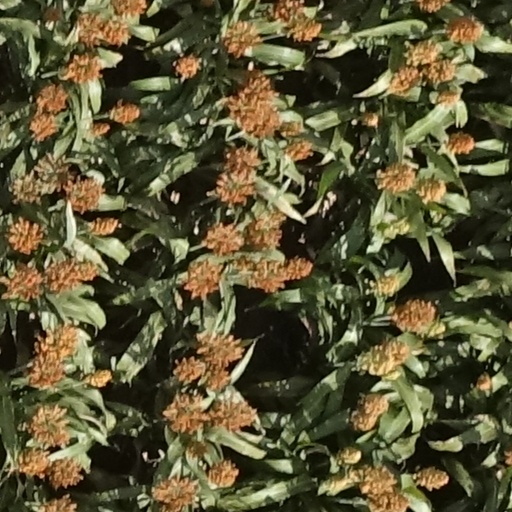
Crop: sorghum